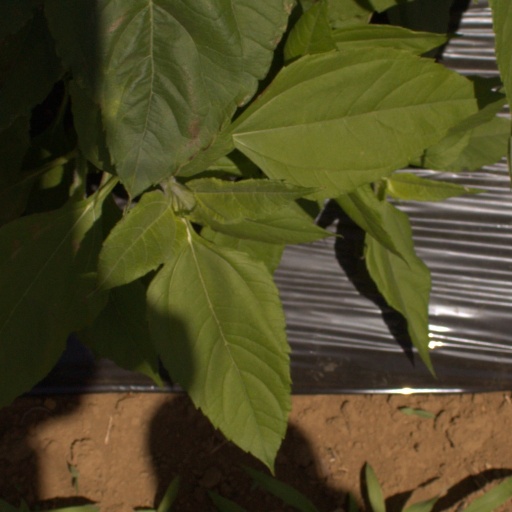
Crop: Jerusalem artichoke